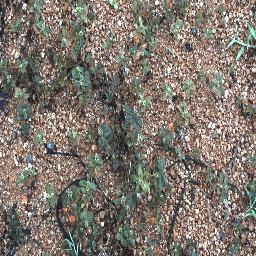
Label: negative